Teenagers from Outer Space (film)

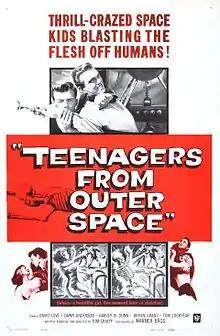
Theatrical release poster by Reynold Brown

Teenagers from Outer Space (a.k.a. The Gargon Terror (UK title), The Boy from Outer Space, and originally titled The Ray Gun Terror) is a 1959 American independent black-and-white science fiction cult film released by Warner Bros. The film was produced, written and directed by Tom Graeff and stars David Love, Dawn Bender, Bryan Grant, Harvey B. Dunn, Tom Graeff and King Moody. "Teenagers from Outer Space" was distributed theatrically by Warner Bros. on a double feature with "Gigantis the Fire Monster". In the film, a young alien named Derek becomes a fugitive on Earth after he defies his crew's directive to eradicate human life in order to use Earth as grazing grounds for giant voracious livestock they call Gargons.